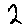
Label: 2